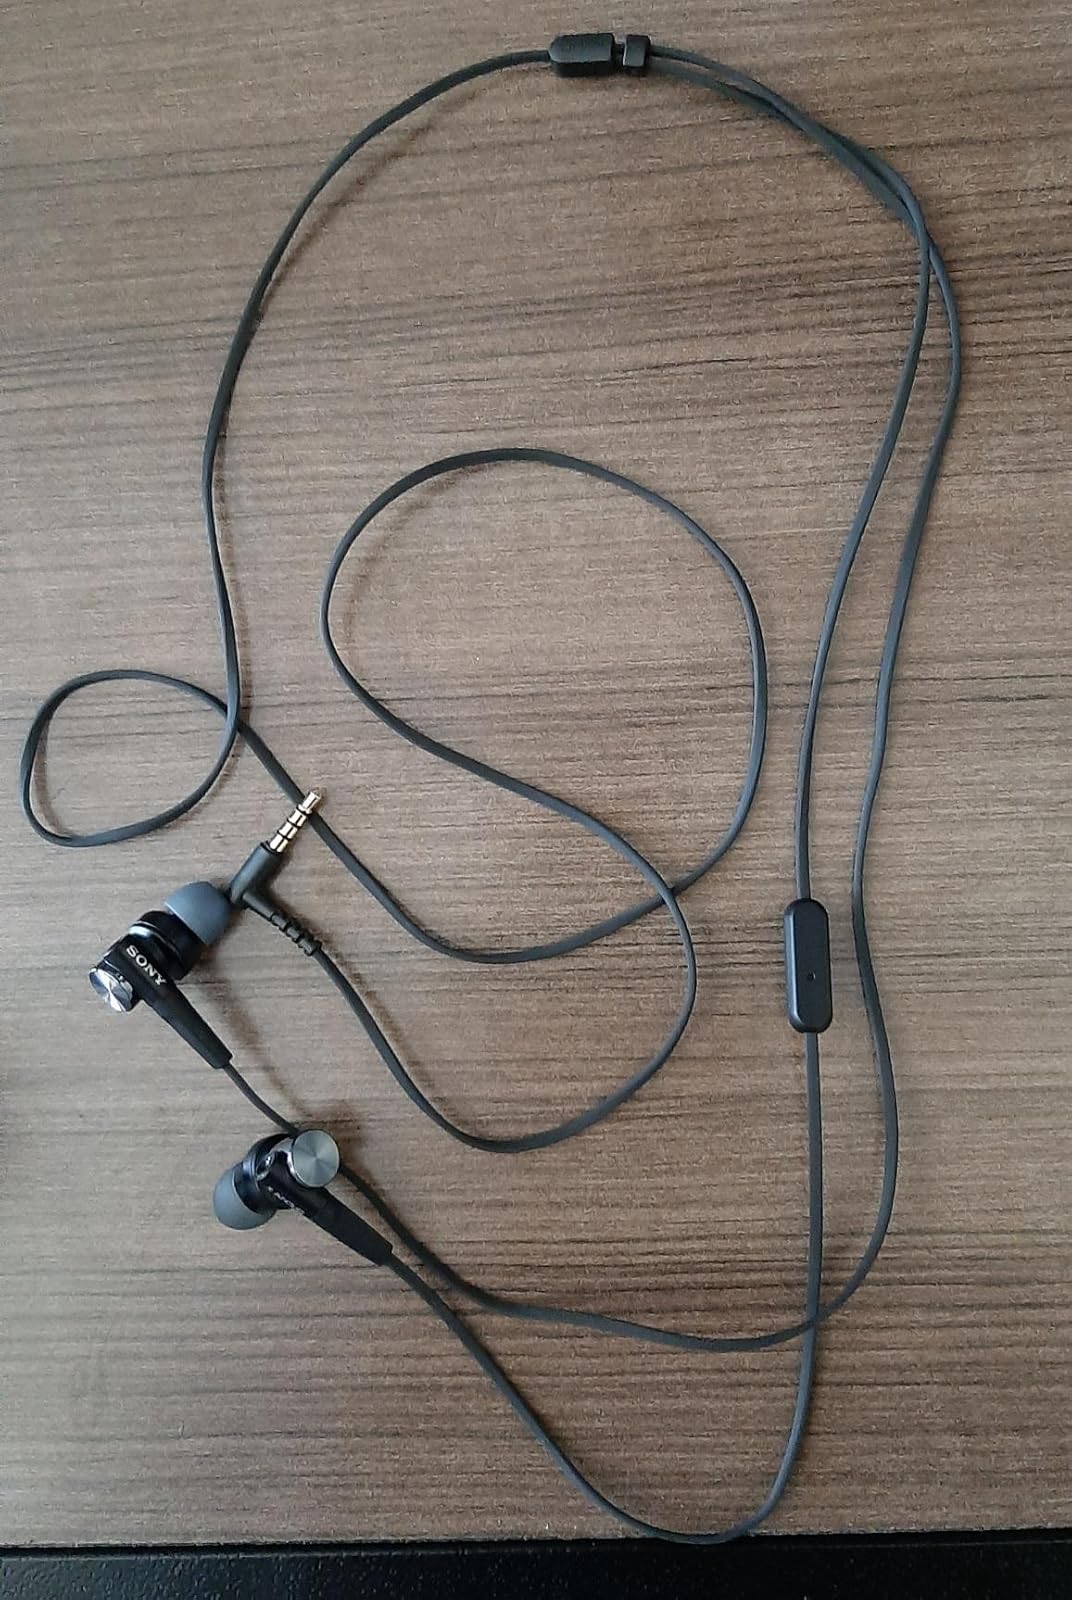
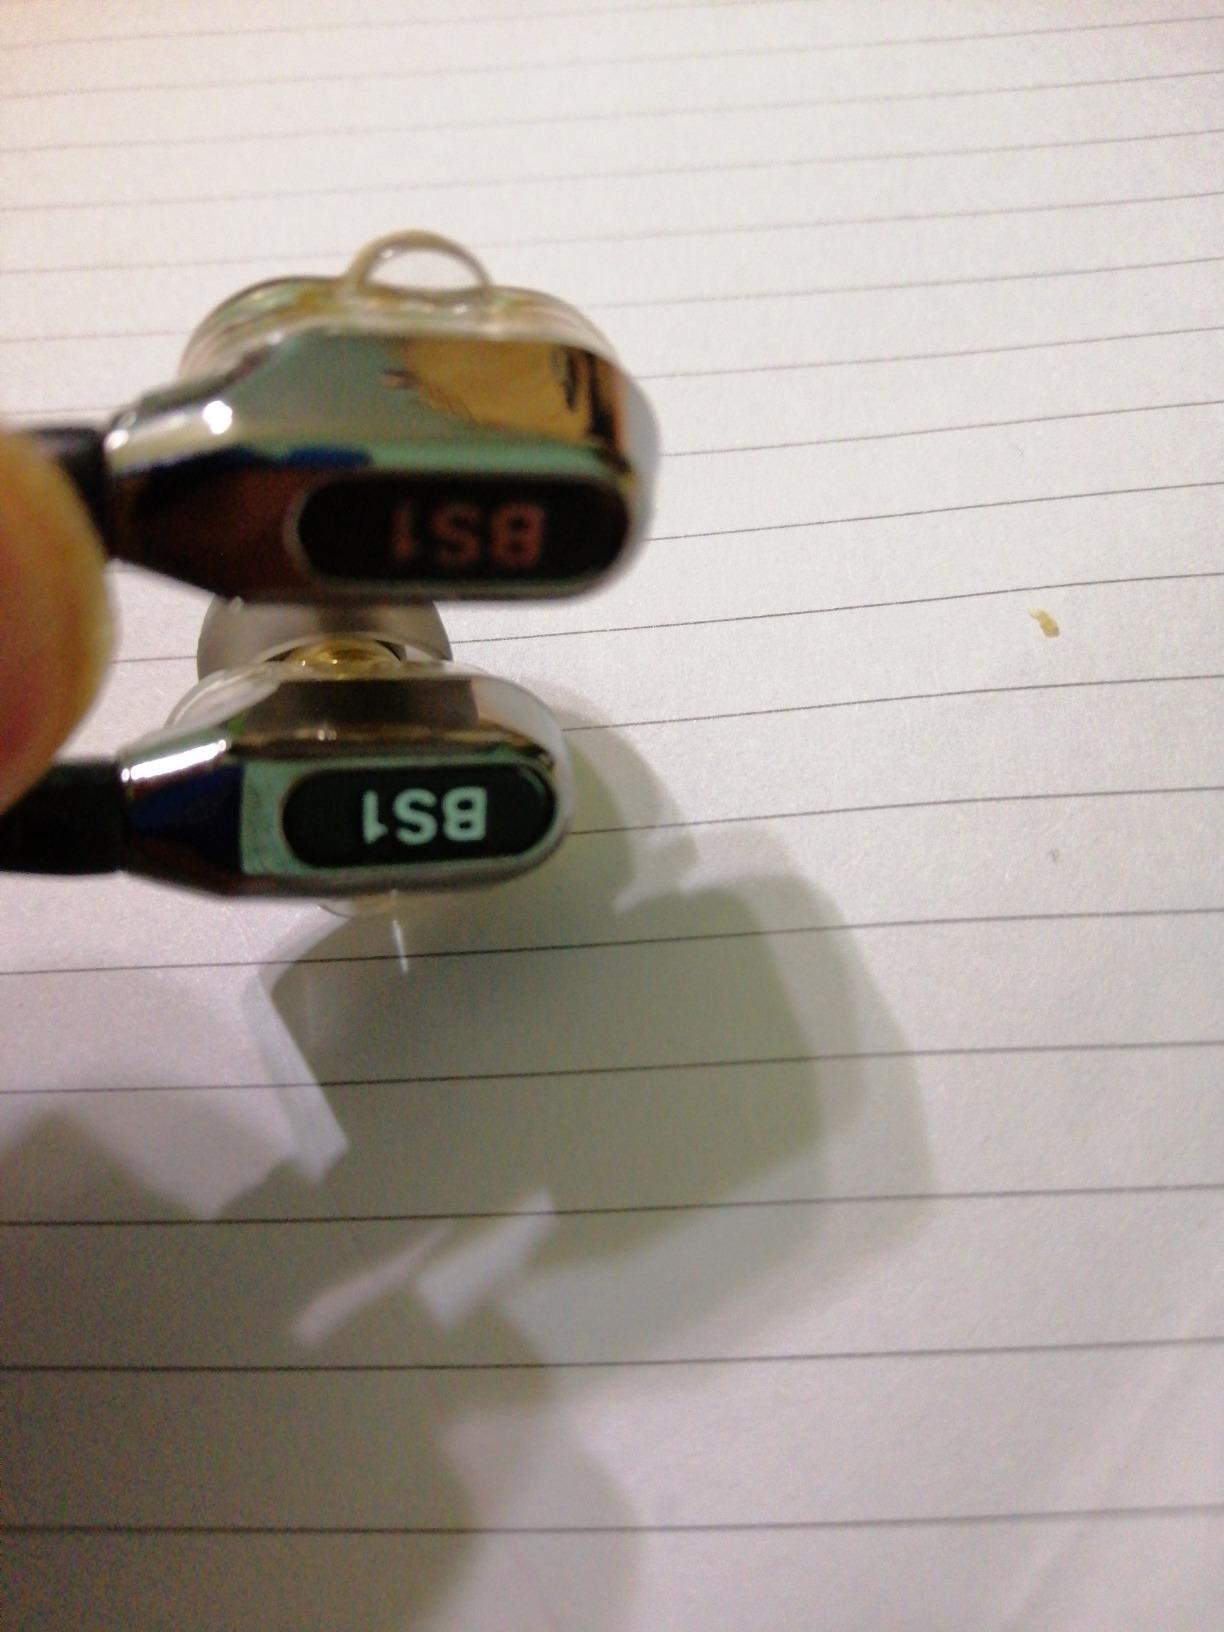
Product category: headphones
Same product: no